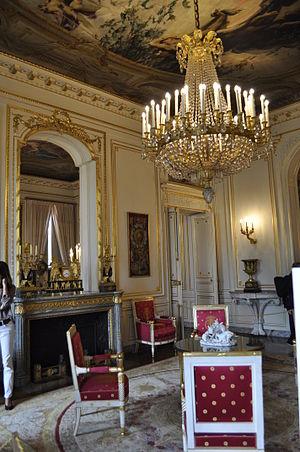
Salon de l'aurore, à l'hôtel de Salm, au VIIeme arrondissement de Paris. La pendule Premier Empire représente le serment des Horaces. Les chaises et fauteuils sont dus à Pierre-Antoine Bellangé. Photo prise lors des journées européennes du patrimoine de 2014.
Le palais de la Légion d'honneur, ou hôtel de Salm, est un ancien hôtel particulier situé sur la rive gauche de la Seine, dans le 7ᵉ arrondissement de Paris. Son emplacement est délimité à l'ouest par la rue de Solférino, au nord par le quai Anatole-France, à l'ouest par la rue de la Légion-d'Honneur et au sud par la rue de Lille. Le grand portique de l'ancienne entrée principale permet d'apercevoir la cour d'honneur.